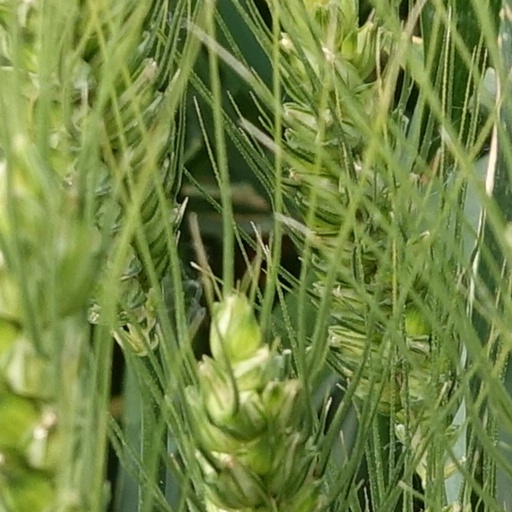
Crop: wheat